Bad Sobernheim (Verbandsgemeinde)

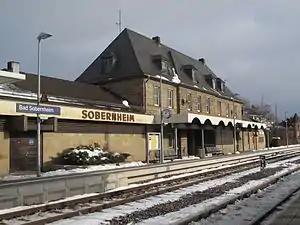
Bad Sobernheim Railway Station

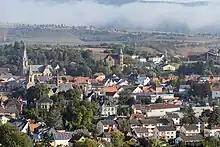
A view of Bad Sobernheim

The "Verbandsgemeinde" Bad Sobernheim consisted of the following "Ortsgemeinden" ("local municipalities"):